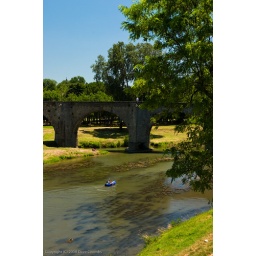
A kayaker in the river Aude, about to cross under the Pont Vieux.